Alex Dobre

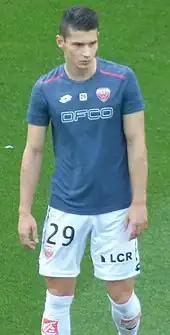
Dobre training for Dijon in 2020

Mihai Alexandru Dobre (born 30 August 1998) is a Romanian professional footballer who plays as a winger for Liga I club Rapid București.